Jack Conway (filmmaker)

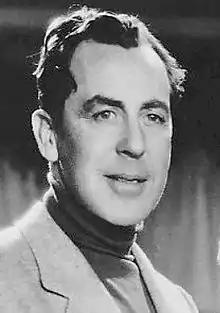
Conway in 1937

Hugh Ryan "Jack" Conway (July 17, 1886 – October 11, 1952) was an American film director and film producer, as well as an actor of many films in the first half of the 20th century.